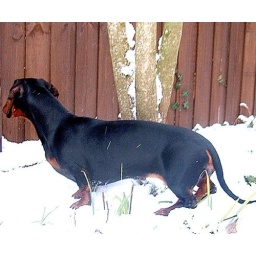
By the fence under the lilac tree